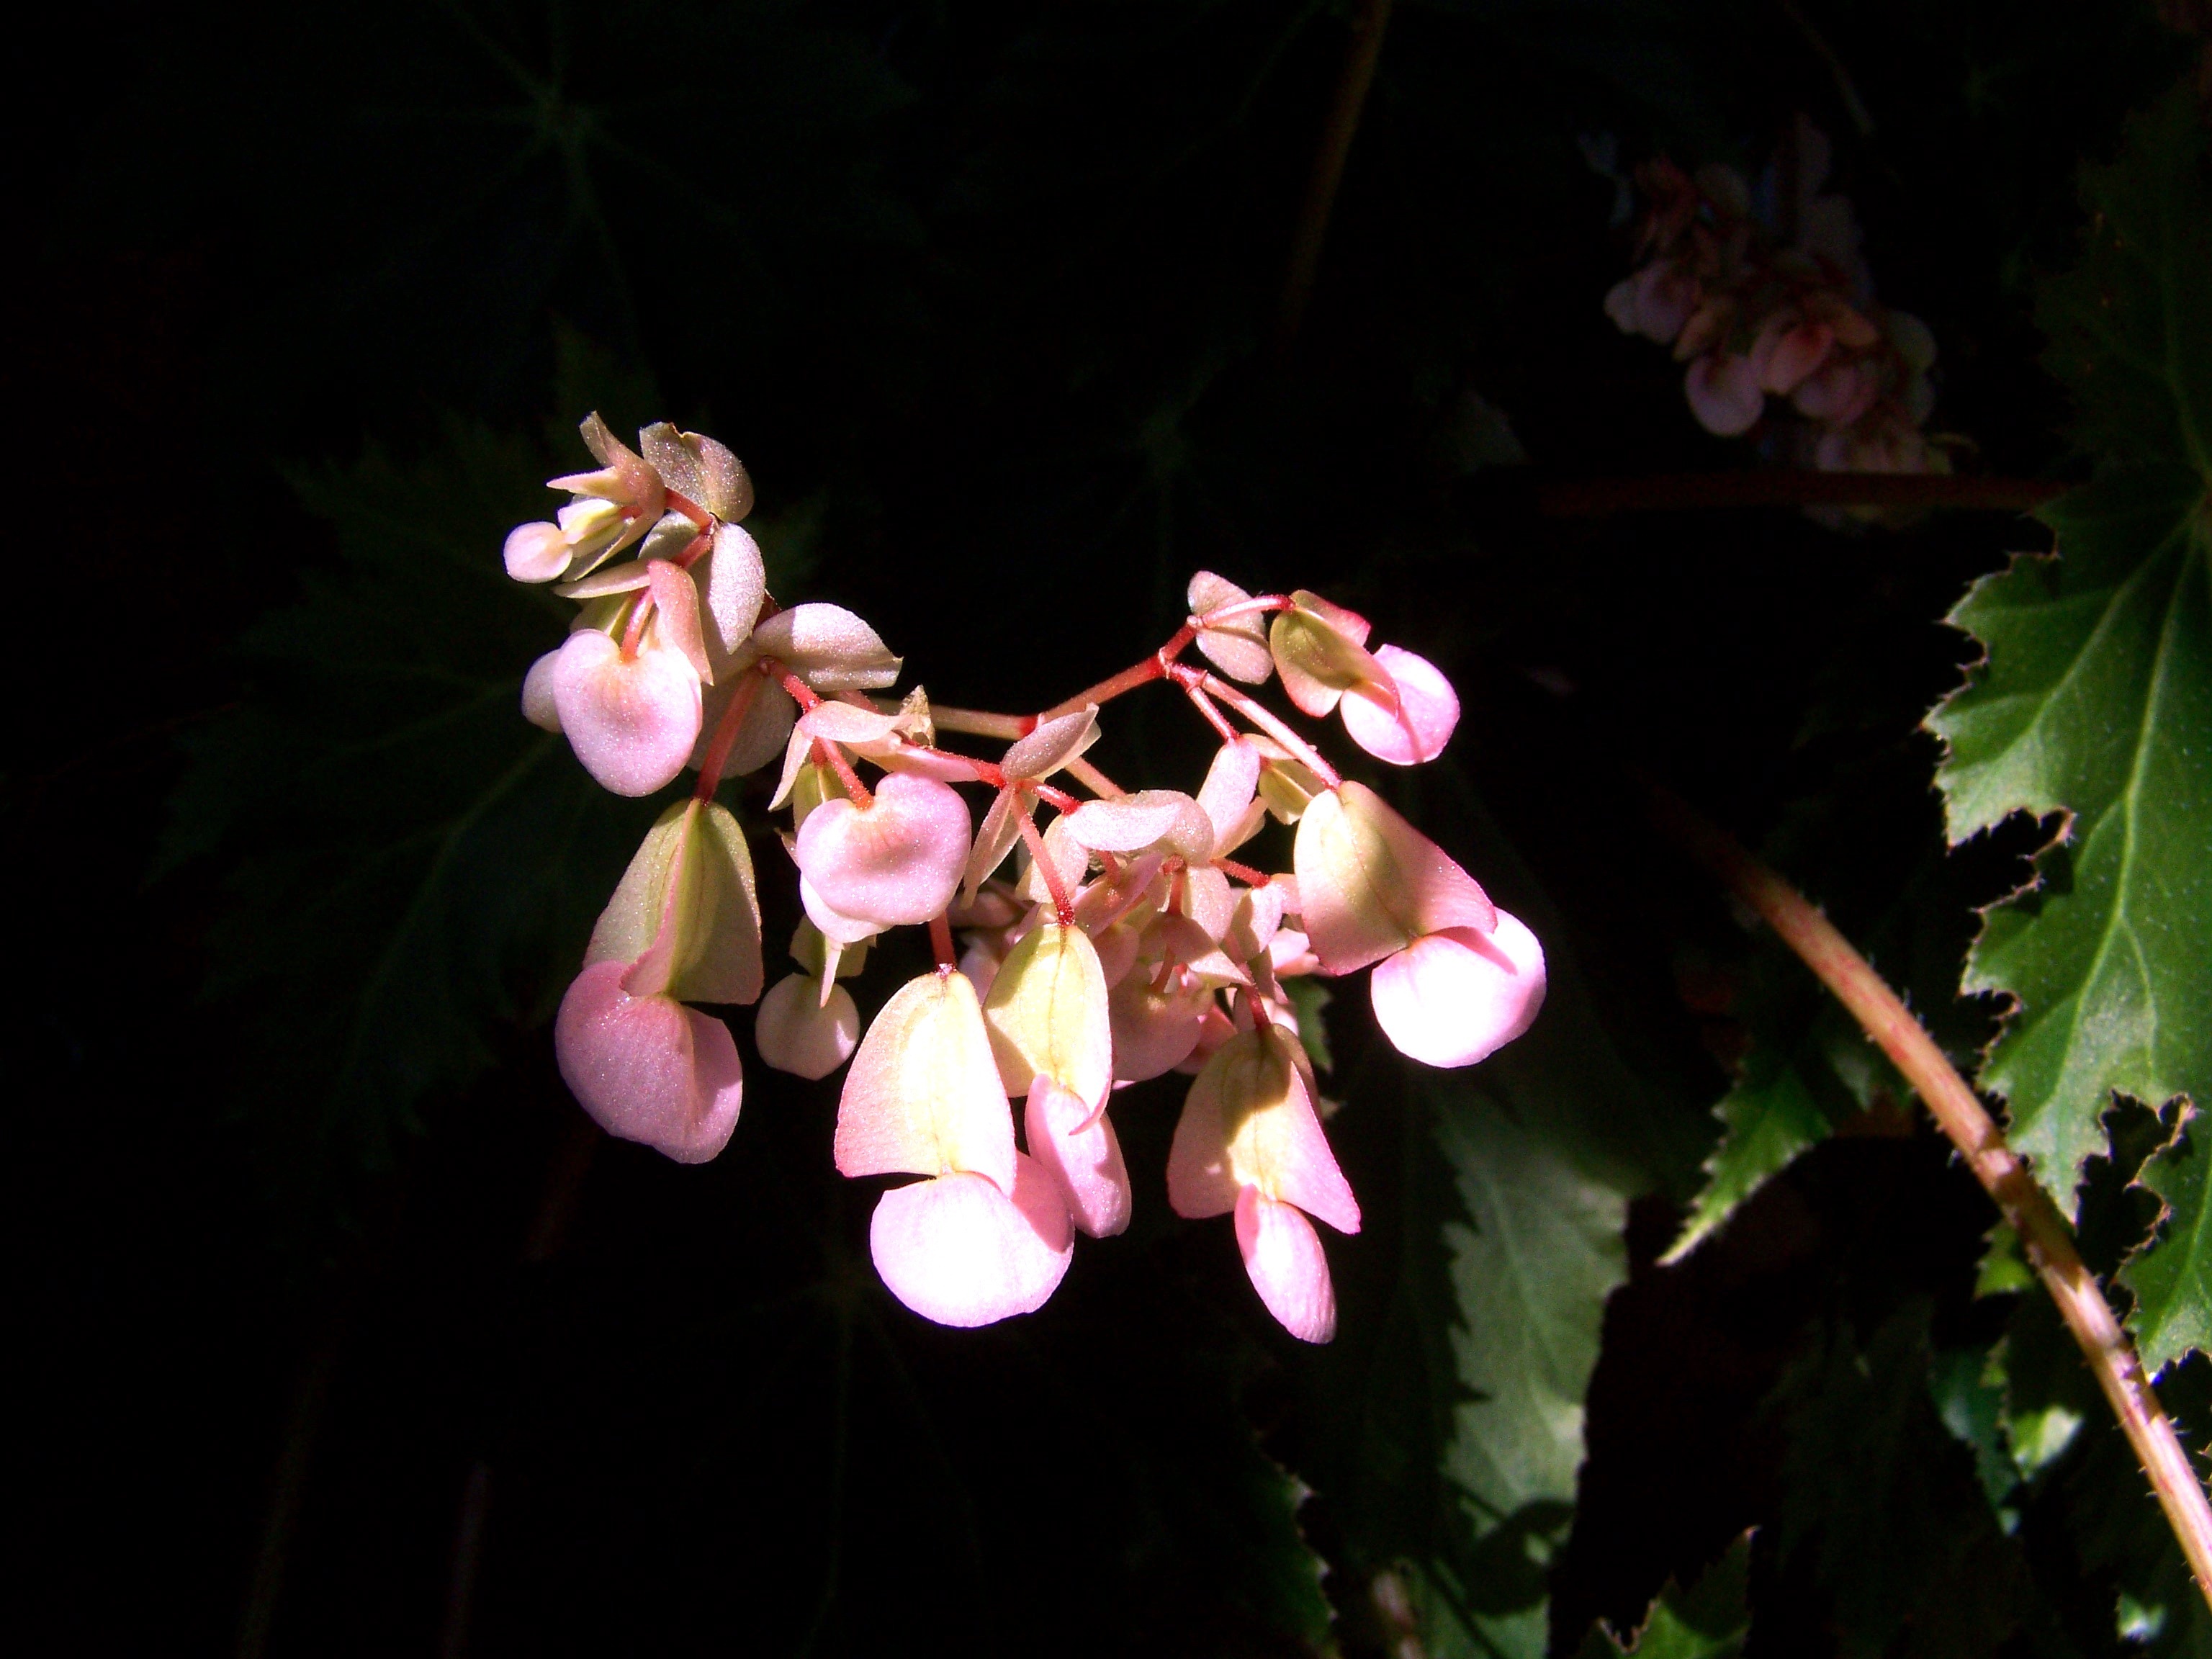
blossom, plant, photography, leaf, flower, petal, spring, botany, pink, flora, macro photography, flowering plant, room plant, land plant, flowering begonias